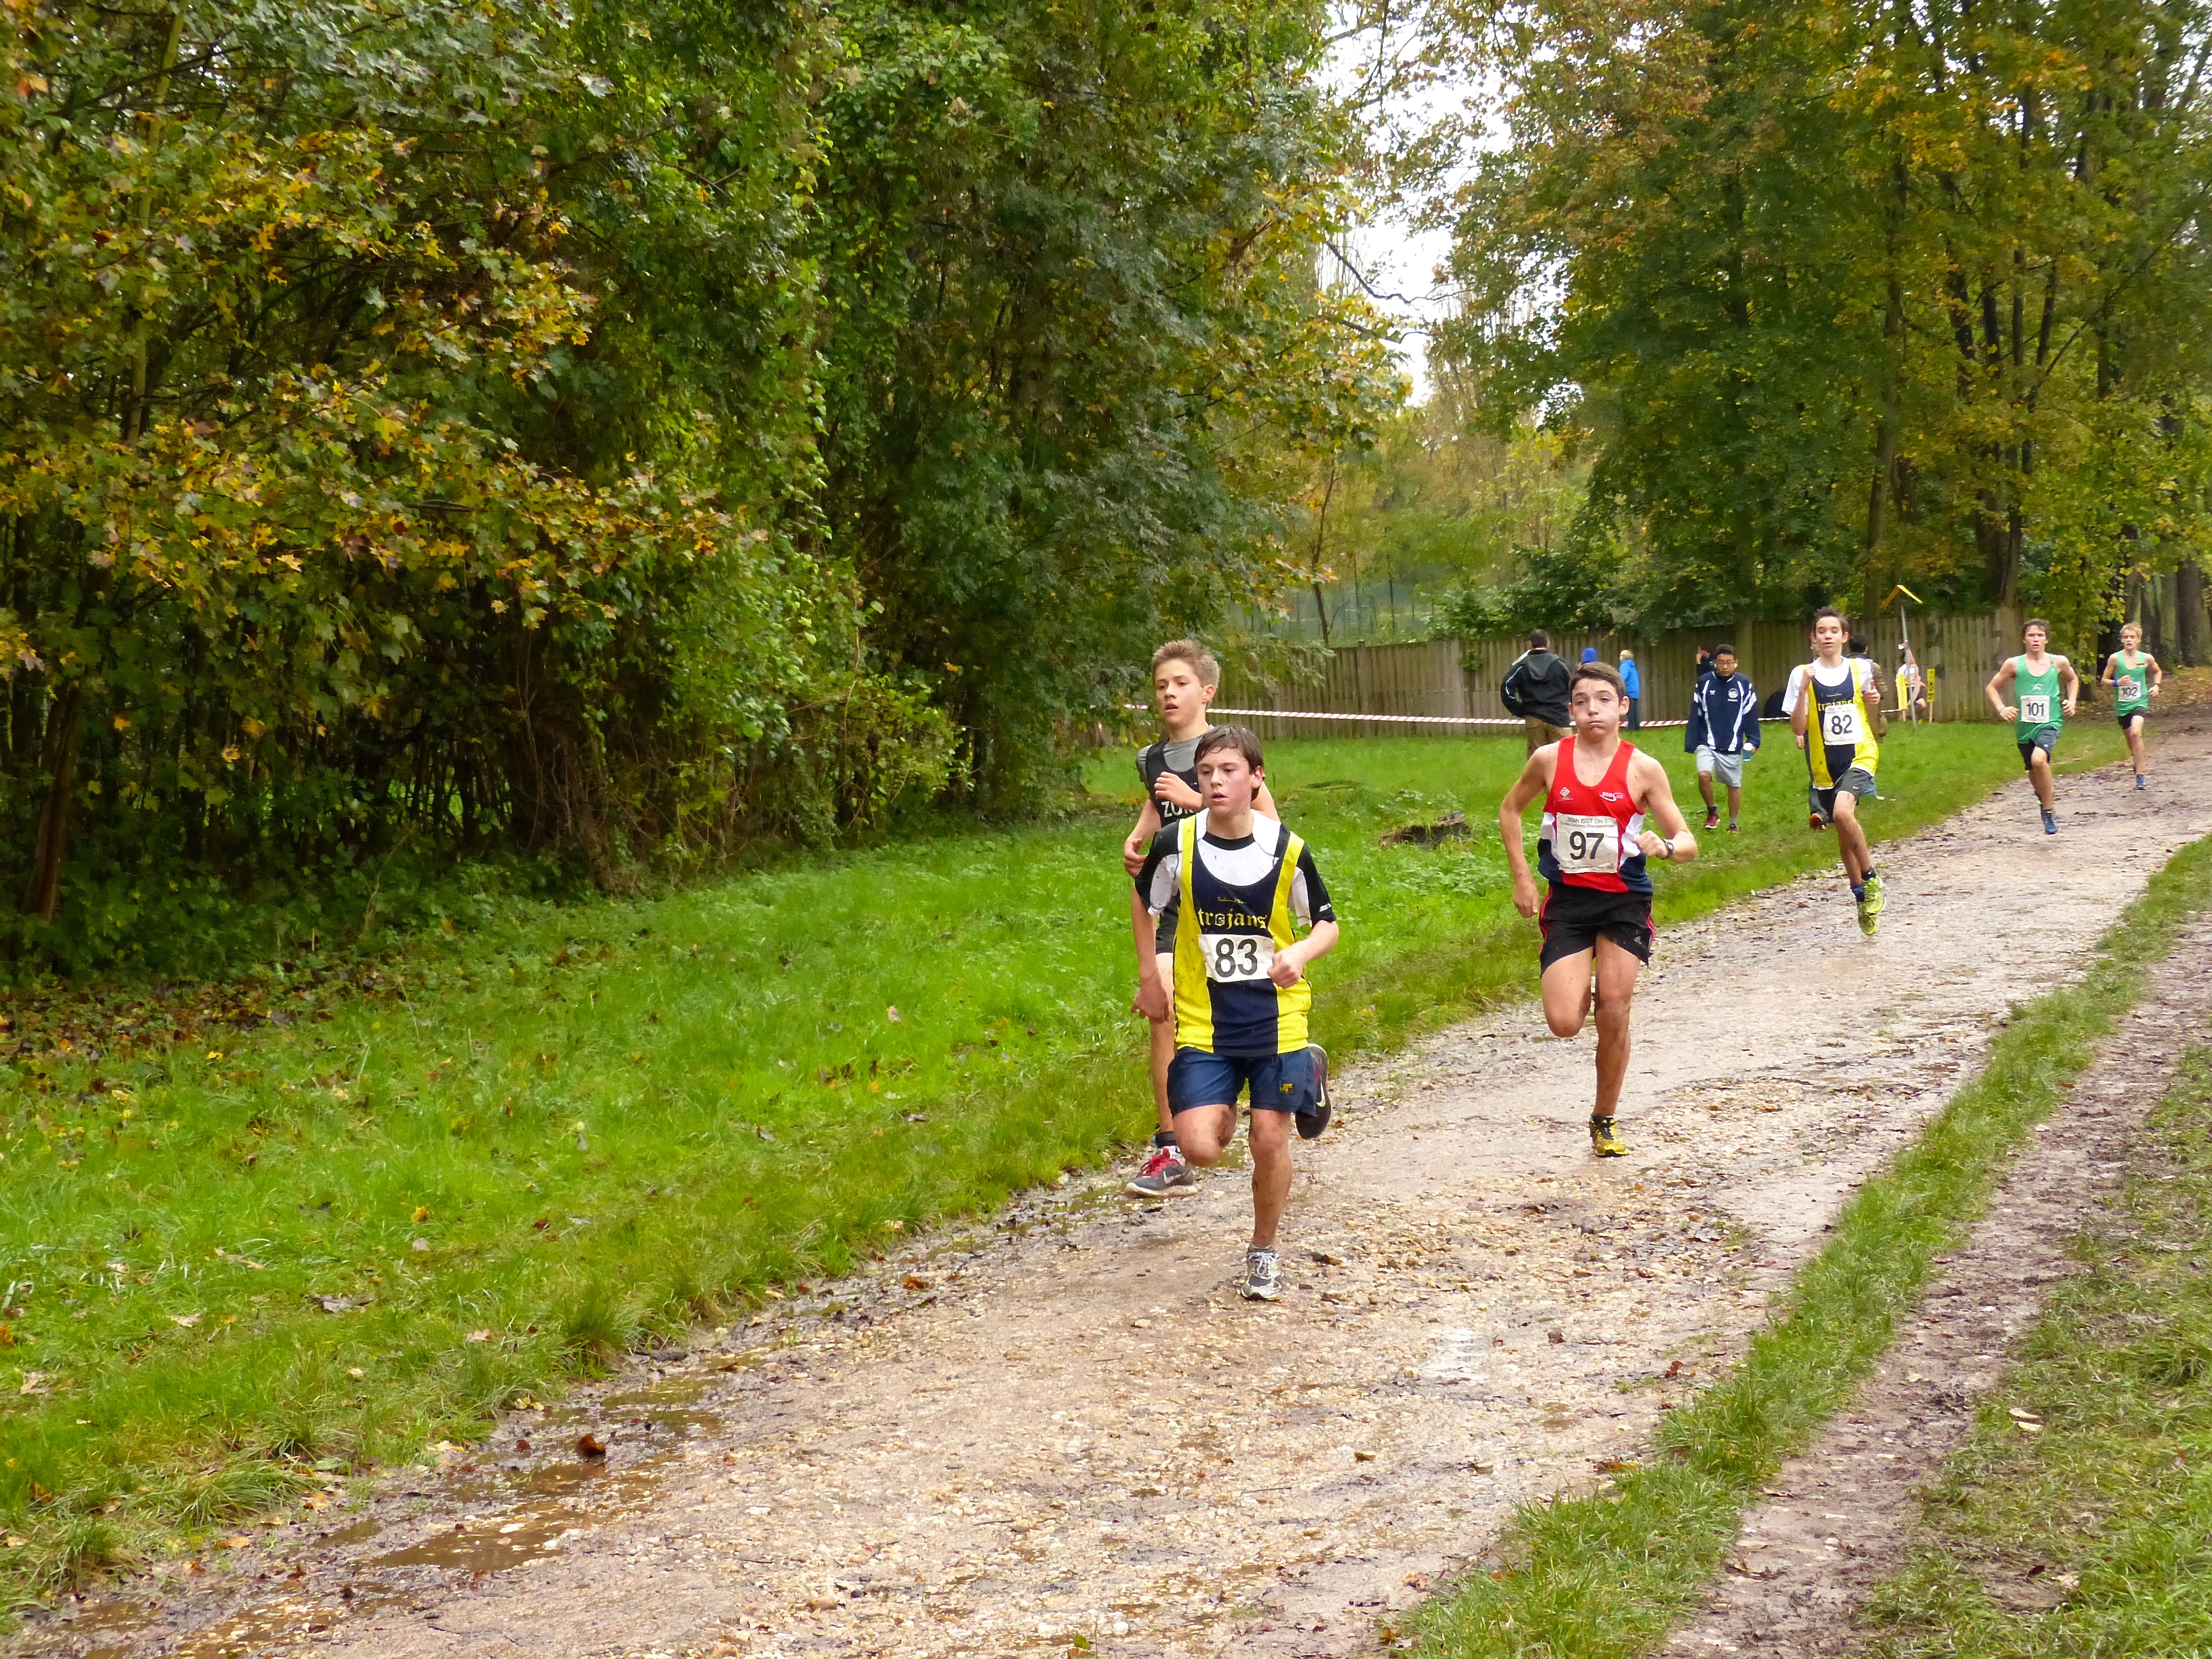
person, trail, running, run, paris, country, recreation, france, high, cross, race, international, girls, sports, boys, school, runners, championship, endurance, junior, highschool, varsity, athletics, isst, tournament, xc, schools, parcdestcloud, mountain biking, physical exercise, outdoor recreation, human action, endurance sports, ultramarathon, duathlon, cross country running, cross country cycling